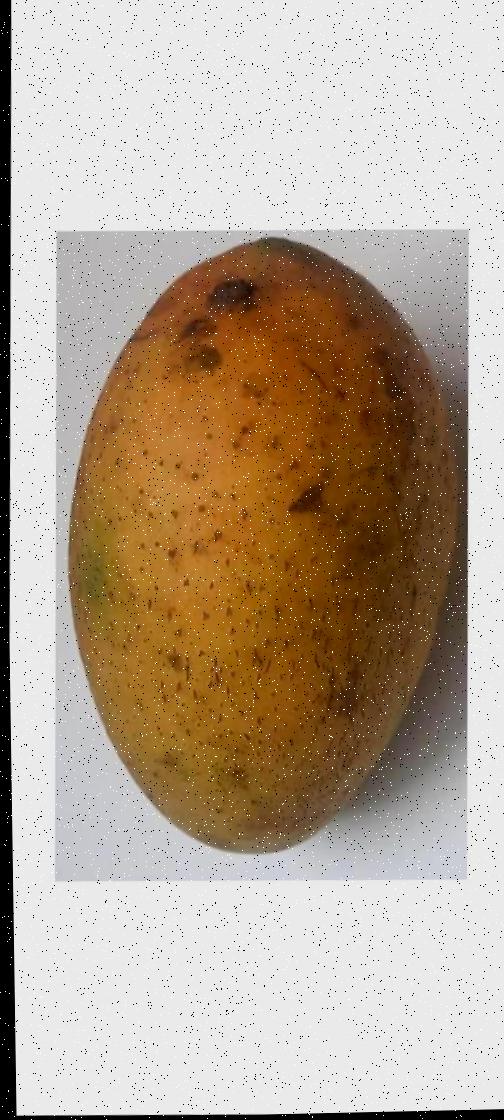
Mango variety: Ashshina Classic